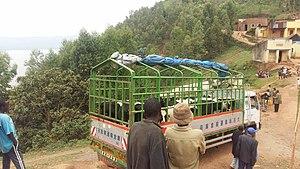
Mitsubishi Fuso Truck and Bus Corporation ou Mitsubishi Fuso sous sa forme abrégée est un constructeur japonais de poids lourds et d'autobus. Il est la propriété principale du constructeur allemand Daimler AG depuis la fin de l'alliance entre Daimler-Chrysler et Mitsubishi Motors.